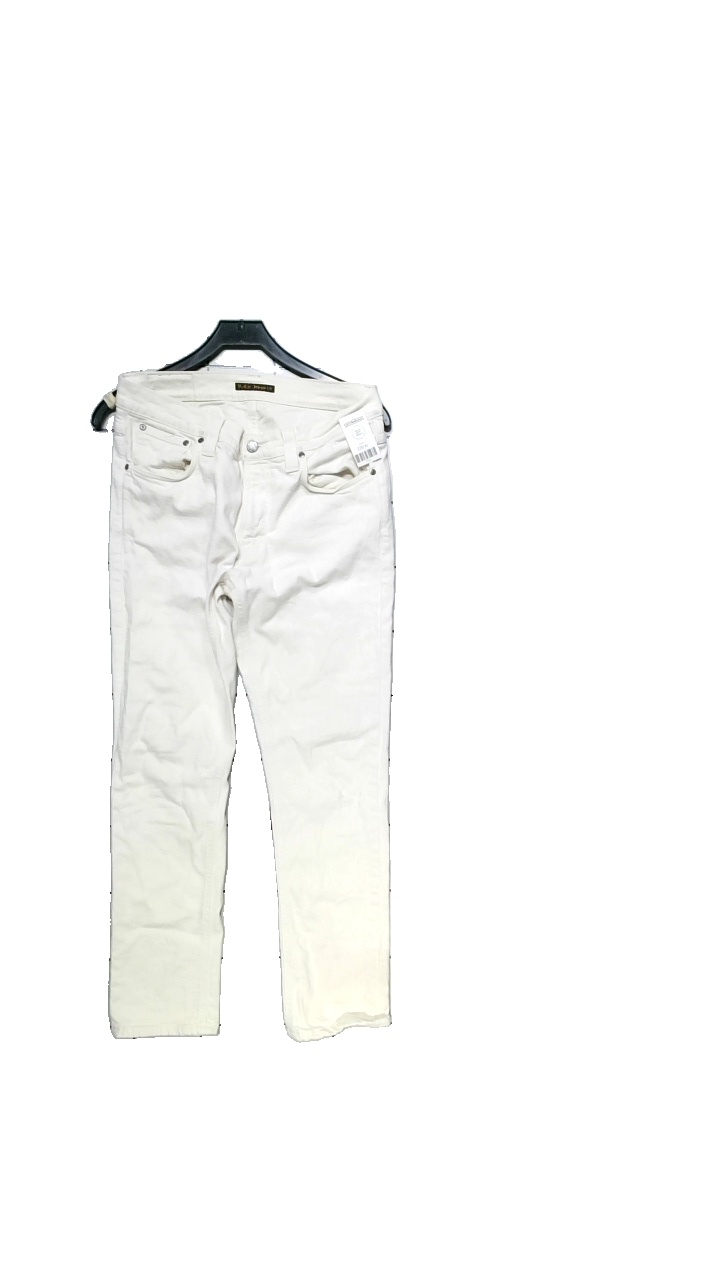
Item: Jeans (Ladies)
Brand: Nudie Jeans
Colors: White
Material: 100% cotton
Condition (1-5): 4
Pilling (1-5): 5
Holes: Minor
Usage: Reuse
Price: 150-250